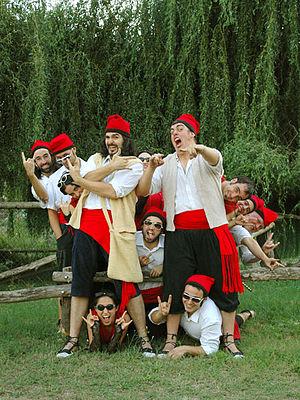
La barretina est le chapeau typique et traditionnel des Catalans. Il est en laine et il a une forme de bonnet allongé, habituellement de couleur rouge, ou parfois aubergine, et souvent avec une frange noire à la base.